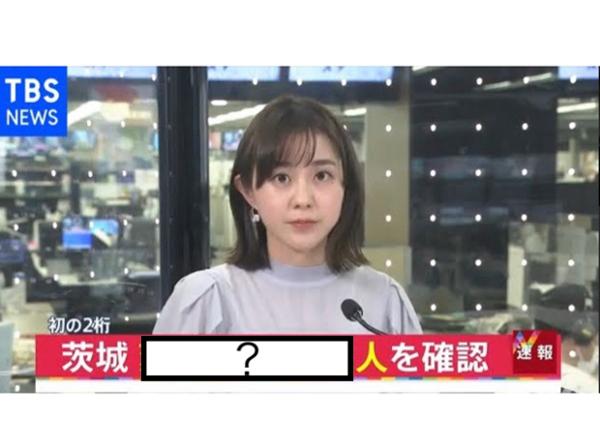
回答: で村